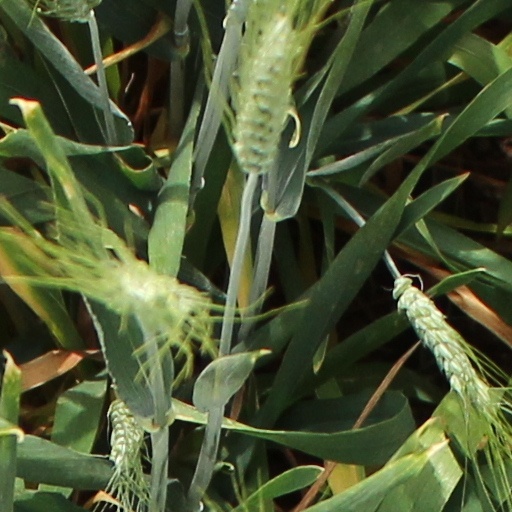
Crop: wheat